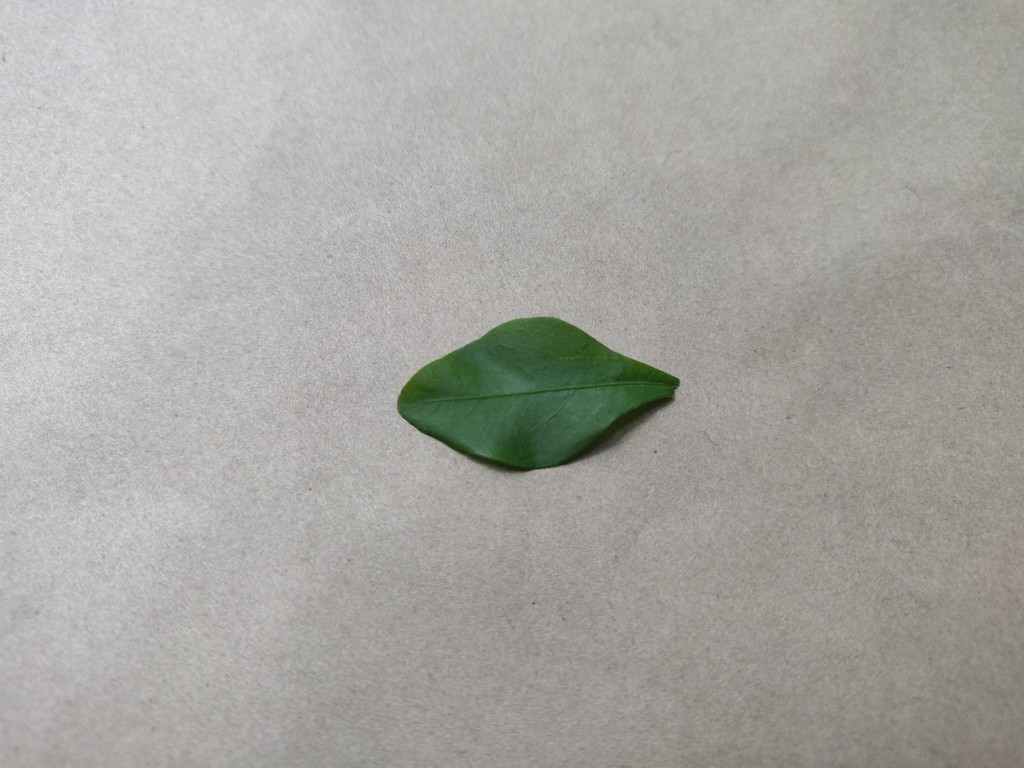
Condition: Healthy
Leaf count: single
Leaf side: front